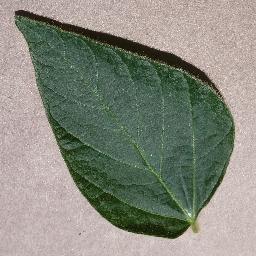
Label: Soybean___healthy